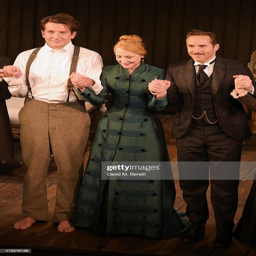
cast members bow at the curtain call during the performance .